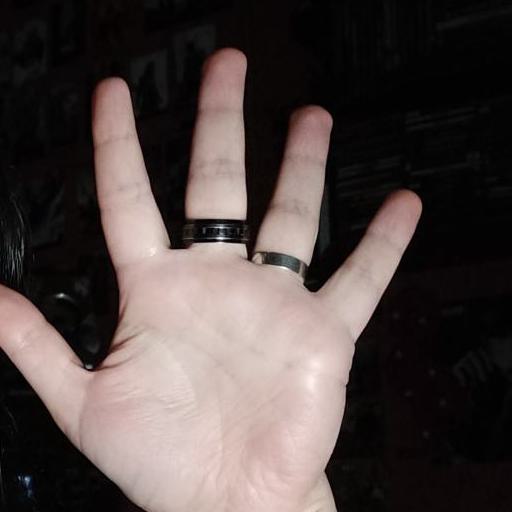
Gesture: palm